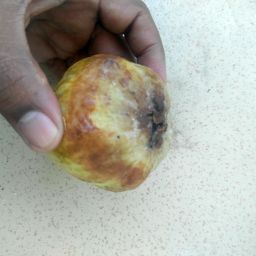
Fruit: Guava
Quality: Bad